Bombyliidae

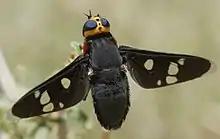
A male of "Hyperalonia morio" patrolling a patch of vegetation near the visitor center of Quebrada de las Higueritas in Lujan, San Luis, Argentina

The wing venation, although variable within the family, has some common characteristics that can be summarized basically in the particular morphology of the branches of the radial sector and the reduction of the forking of the media. The costa is spread over the entire margin and the subcosta is long, often ending on the distal half of the costal margin. The radius is almost always divided into four branches, with fusion of the branches R 2 and R 3, and is characterized by the sinuosity of the end portions of the branches of the radial sector. The venation presents a marked simplification compared to other Asiloidea and, in general, to other lower Brachycera. M 1 is always present and converges on the margin or, sometimes, of R 5. M 2 is present and reaches the margin, or is absent. M 3 is always absent and merged with M 4. The discal cell is usually present. The branch M 3 +4 is separated from the discal cell at the distal posterior vertex, so the mid-cubital connects directly to the posterior margin of the discal cell. The cubital and anal veins are complete and end separately on the margin or converge joining for a short distance Consequently, the cell cup may be open or closed.